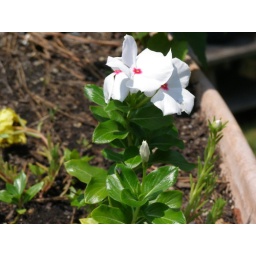
A volunteer Vinca that came up in a flower box - Courtney took this one.